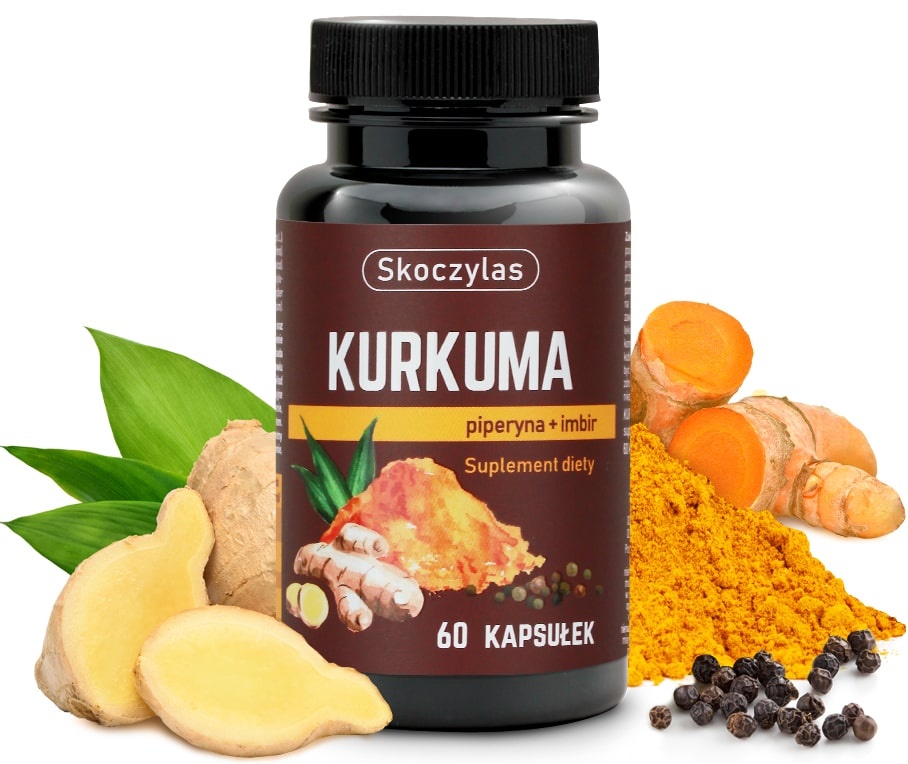
KURKUMA piperyna, imbir, resweratrol i kwercetyna
Brand: SKOCZYLAS
section { font-size: 1.15em; /* Zwiększenie czcionki */ margin-bottom: 20px; /* Odstęp między sekcjami */ } h2 { font-size: 1.5em; /* Zwiększenie czcionki głównego nagłówka */ } h3 { font-size: 1.3em; /* Zwiększenie czcionki podnagłówków */ } table { width: 100%; border-collapse: collapse; /* Łączy obramowania komórek */ } th, td { border: 1px solid #ddd; padding: 8px; text-align: left; } th { background-color: #4b1514; } tr:nth-child(even) { background-color: #f2f2f2; } ul li { line-height: 1.0; /* Ustawia wysokość linii na 0.5-krotność normalnej wysokości */ } KURKUMA piperyna, imbir, resweratrol i kwercetyna - Skoczylas Przeznaczenie Kurkuma wpływa korzystnie na metabolizm tłuszczów oraz poziom cholesterolu we krwi, wspiera trawienie i pracę wątroby, a także układ odpornościowy. Ma właściwości antyoksydacyjne i pomaga utrzymać w zdrowiu skórę oraz stawy. Winorośl właściwa ma pozytywny wpływ na układ sercowo-naczyniowy, ma właściwości antyoksydacyjne i wspiera kondycję skóry. Z kolei imbir wspiera trawienie, stawy i odporność. Również jest dobrym antyoksydantem. Pieprz czarny tak jak pozostałe składniki to świetny antyoksydant, wpływający na prawidłowe trawienie, odporność i skórę. Zalety starannie wyselekcjonowane źródło surowca, bez substancji konserwujących, bez przeciwzbrylaczy, bez sztucznych barwników (przezroczysta kapsułka), czarne opakowanie chroni zawartość przed niepożądanym działaniem promieni UV, bezbarwna kapsułka pochodzenia roślinnego, prosto od producenta z Polski. Składniki Ekstrakt z kłącza ostryżu długiego ( Curcuma longa L. ), ekstrakt ze skórki owocu winorośli właściwej ( Vitis vinifera ), kapsułka (substancja glazurująca: hydroksypropylometyloceluloza), kwercetyna z perełkowca japońskiego ( Sophora japonica ), substancja wypełniająca: celuloza mikrokrystaliczna, ekstrakt z korzenia imbiru lekarskiego ( Zingiber officinale ), ekstrakt z owocu pieprzu czarnego ( Piper nigrum ). Dzienna porcja Składniki Ilość w 2 kapsułkach (Zalecanej dziennej porcji) Ekstrakt z kłącza ostryżu długiego, w tym: kurkuminoidy 500 mg 475 mg Ekstrakt z winorośli właściwej, w tym: resweratrol 200 mg 100 mg Kwercetyna z perełkowca japońskiego 100 mg Ekstrakt z imbiru lekarskiego, w tym: gingerole 40 mg 2 mg Ekstrakt z pieprzu czarnego, w tym: piperyna 2,1 mg 2 mg Zalecane spożycie Dorośli 1 kapsułka 2 razy dziennie w trakcie posiłku, popijając wodą. Wskazane jest przyjmowanie preparatu przez 3 miesiące. Po tym czasie należy zrobić przerwę na okres około 1-2 miesięcy. Nie należy przekraczać zalecanej porcji do spożycia w ciągu dnia. Sposób przechowywania Przechowywać w sposób niedostępny dla małych dzieci, w suchym, nienasłonecznionym miejscu, w temperaturze pokojowej. Ważne uwagi Suplement diety nie może być stosowany jako substytut zróżnicowanej diety. Prowadzenie zdrowego trybu życia i stosowanie zrównoważonej diety są niezbędne dla zachowania dobrego stanu zdrowia. Nie zaleca się stosowania przez kobiety w ciąży i karmiące piersią. Z uwagi na zawartość ekstraktu z ostryżu długiego przy przyjmowaniu leków przeciwzakrzepowych lub innych leków wskazana jest konsultacja z lekarzem lub farmaceutą. Nie stosować w przypadku uczulenia na którykolwiek ze składników preparatu. Ilość 60 kapsułek - wystarcza na 30 dni.
Category: Health & Beauty > Health Care > Fitness & Nutrition > Vitamins & Supplements > Herbal Supplements